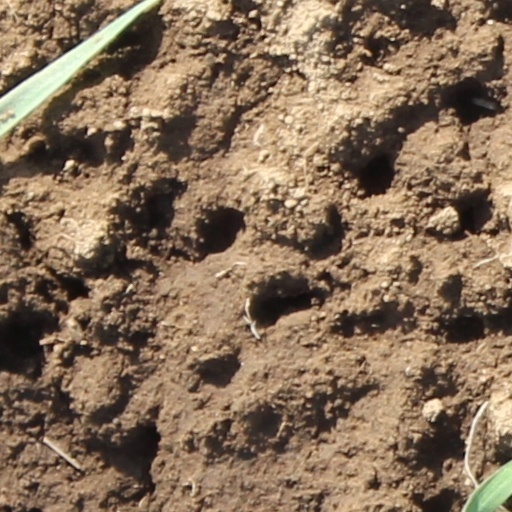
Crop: wheat